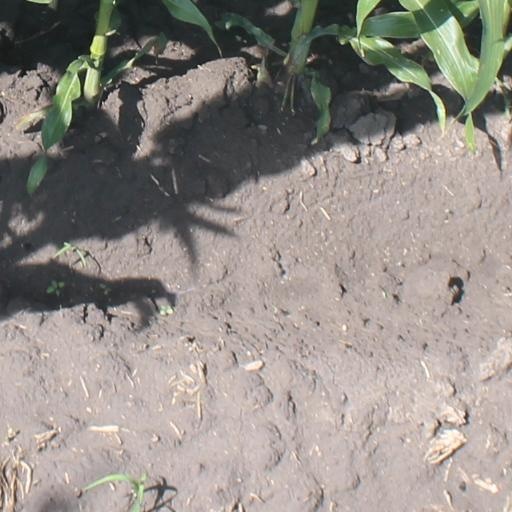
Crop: maize; corn